Juan Perón

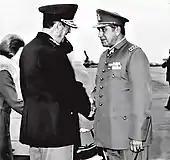
Perón greeting Augusto Pinochet at Morón Airbase on 14 May 1974.

Salvador Allende had actively rejected Perón's attempts of establishing cooperation between Chile and Argentina during the 1940s and 1950s. Allende received the election of Héctor Cámpora, who had previously lived in exile in Chile, as good news. Allende sent Aniceto Rodríguez to Buenos Aires to work on an alliance between the Socialist Party of Chile and the Justicialism. Later Allende attended the presidential inauguration of Campora. All of this was greeted favorably by Perón, who came to refer to Allende as "compañero". However, Perón also pointed to Allende as a cautionary example for the most radical of his followers. In September just a few days before the 1973 Chilean coup d'etat he addressed Tendencia Revolucionaria: